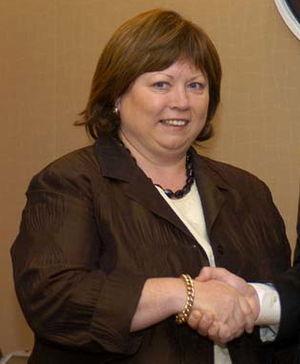
Mary Harney est une femme politique irlandaise et a été ministre de la santé et de la jeunesse de 2004 à 2011. Elle est Teachta Dála de la circonscription de Dublin Mid West et a occupé le poste de Tánaiste de 1997 à 2006, et celui de ministre des Entreprises, du Commerce et de l'emploi de 1997 à 2004.